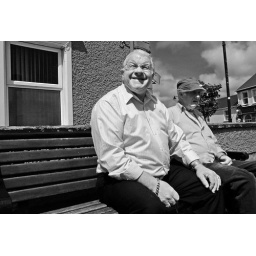
Man in white shirt